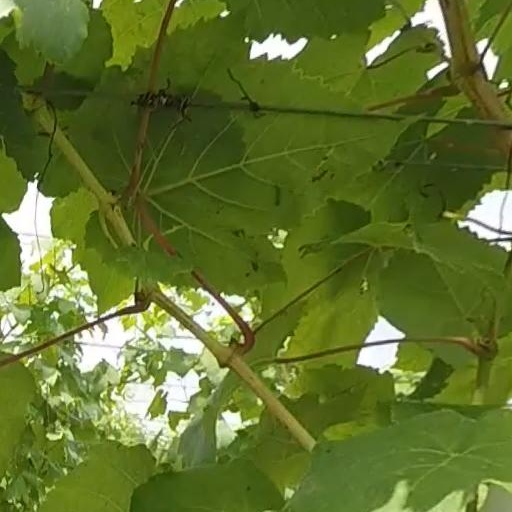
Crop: grape